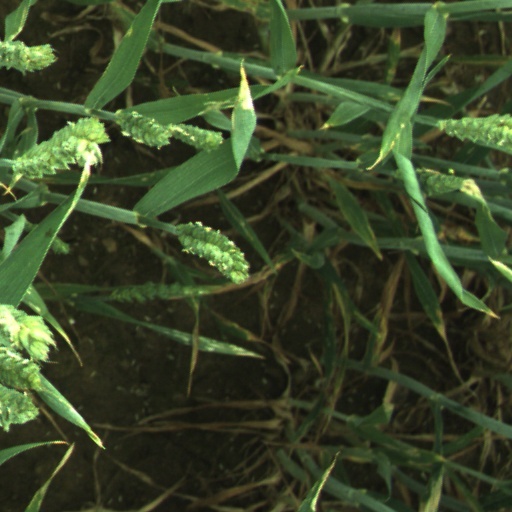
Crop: wheat